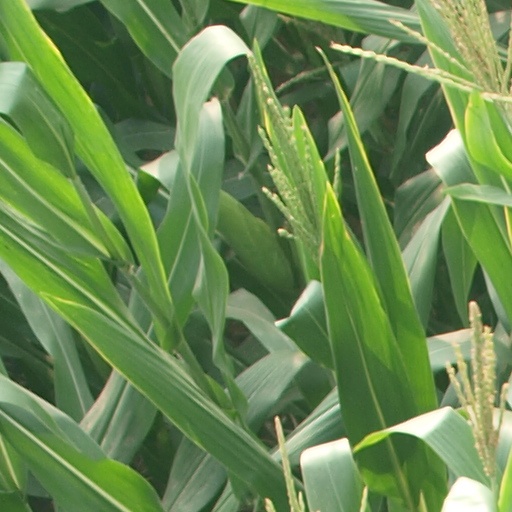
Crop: maize; corn